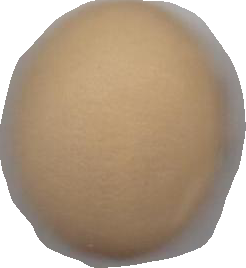
Variety: Dega